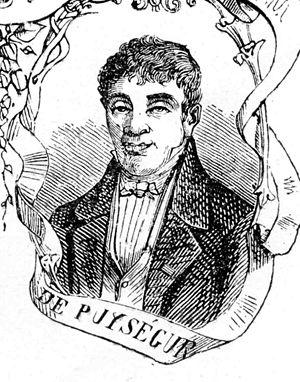
Le magnétisme animal, aussi appelé mesmérisme, est un ensemble d'anciennes théories et pratiques thérapeutiques qui se développèrent de la fin du XVIIIᵉ siècle à la fin du XIXᵉ siècle en Occident et qui eurent un impact important sur le développement de la médecine, de la psychologie et de la parapsychologie.